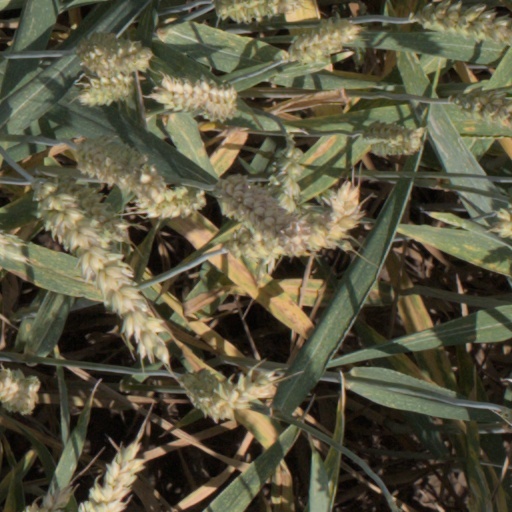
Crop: wheat